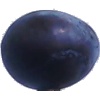
Label: Plum 3